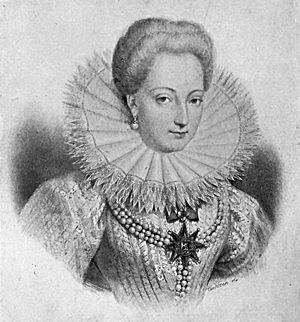
Portrait de Gabrielle d’Estrées (photogravure) Italiano: Ritratto di Gabrielle d’Estrées (fotoincisione)
Querrieu est une commune française située dans le département de la Somme, en région Hauts-de-France.